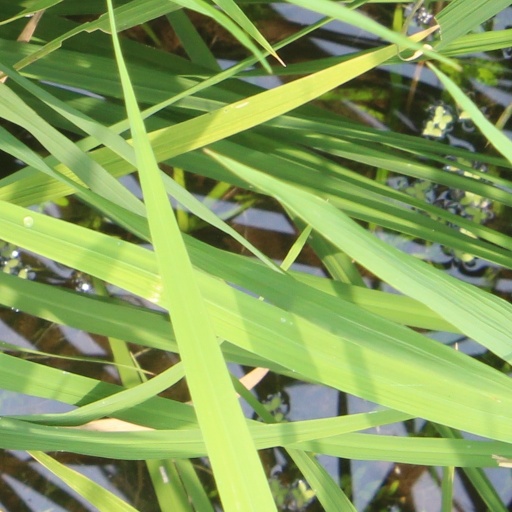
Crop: rice